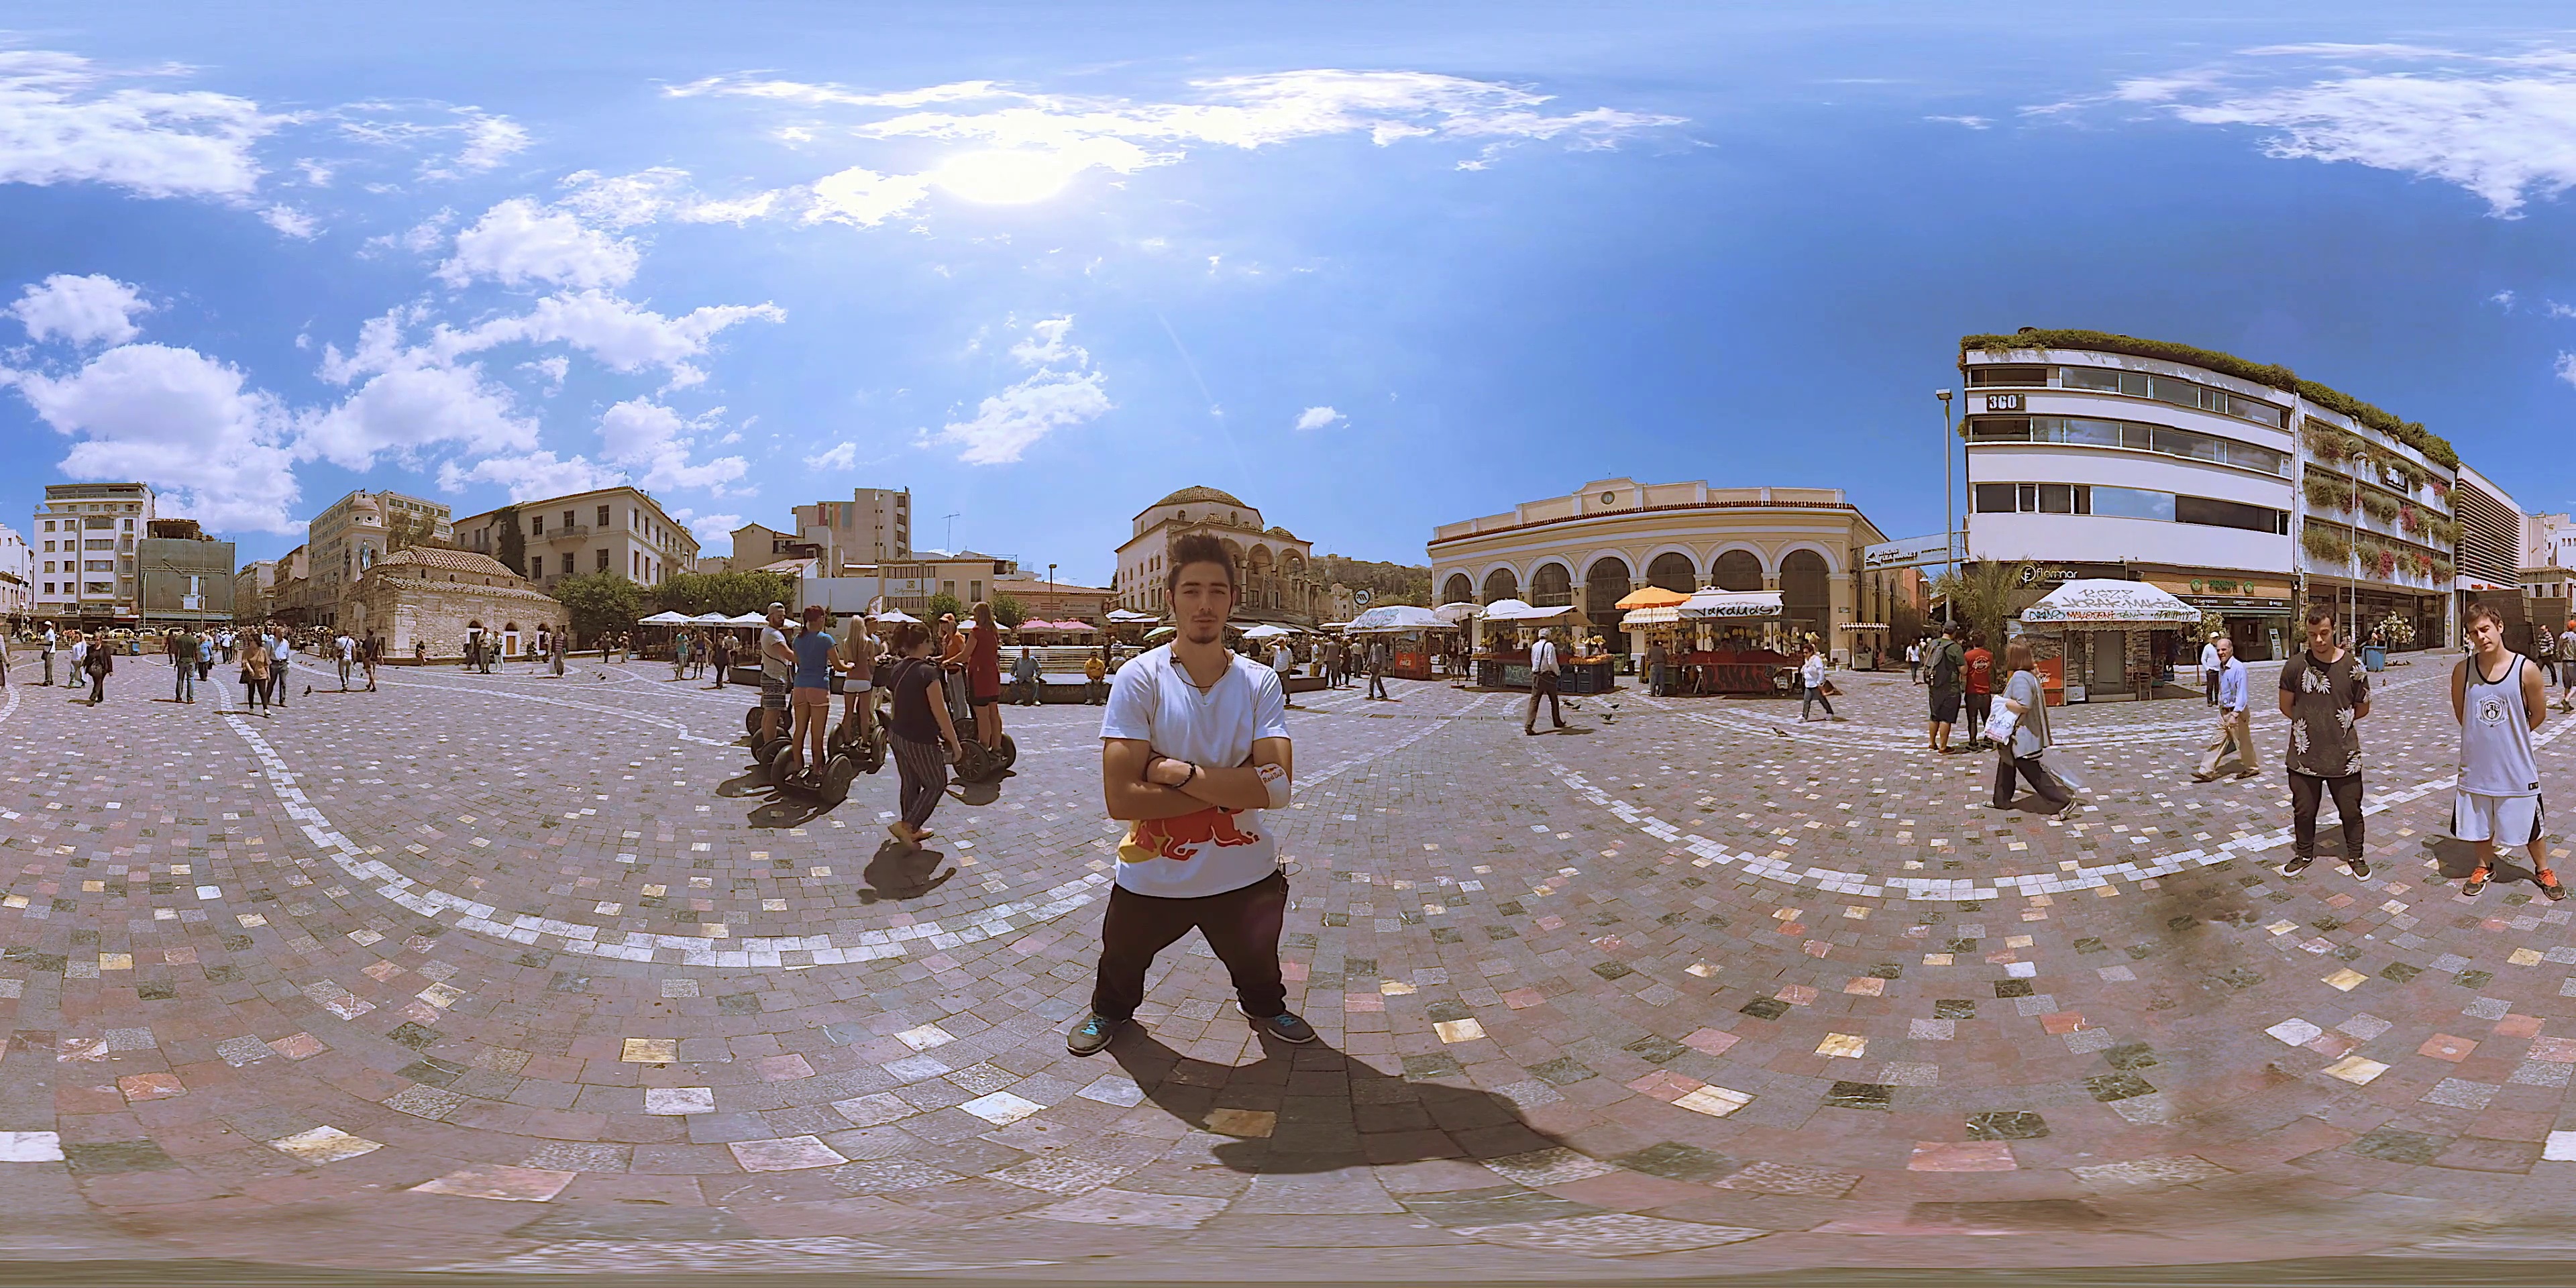
Referred object: A man in a white shirt with hands crossed

Referred object: person wearing a white t-shirt with a red graphic